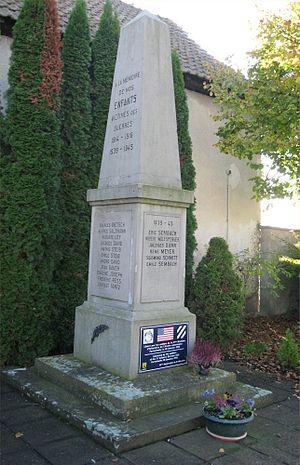
Fortschwihr est une commune française, située dans le département du Haut-Rhin, en région Grand Est.